Alessandro Lucarelli

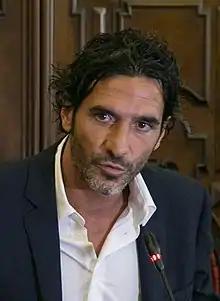
Alessandro Lucarelli

Alessandro Lucarelli ( born 22 July 1977) is an Italian former professional footballer who last played for Parma as a defender.